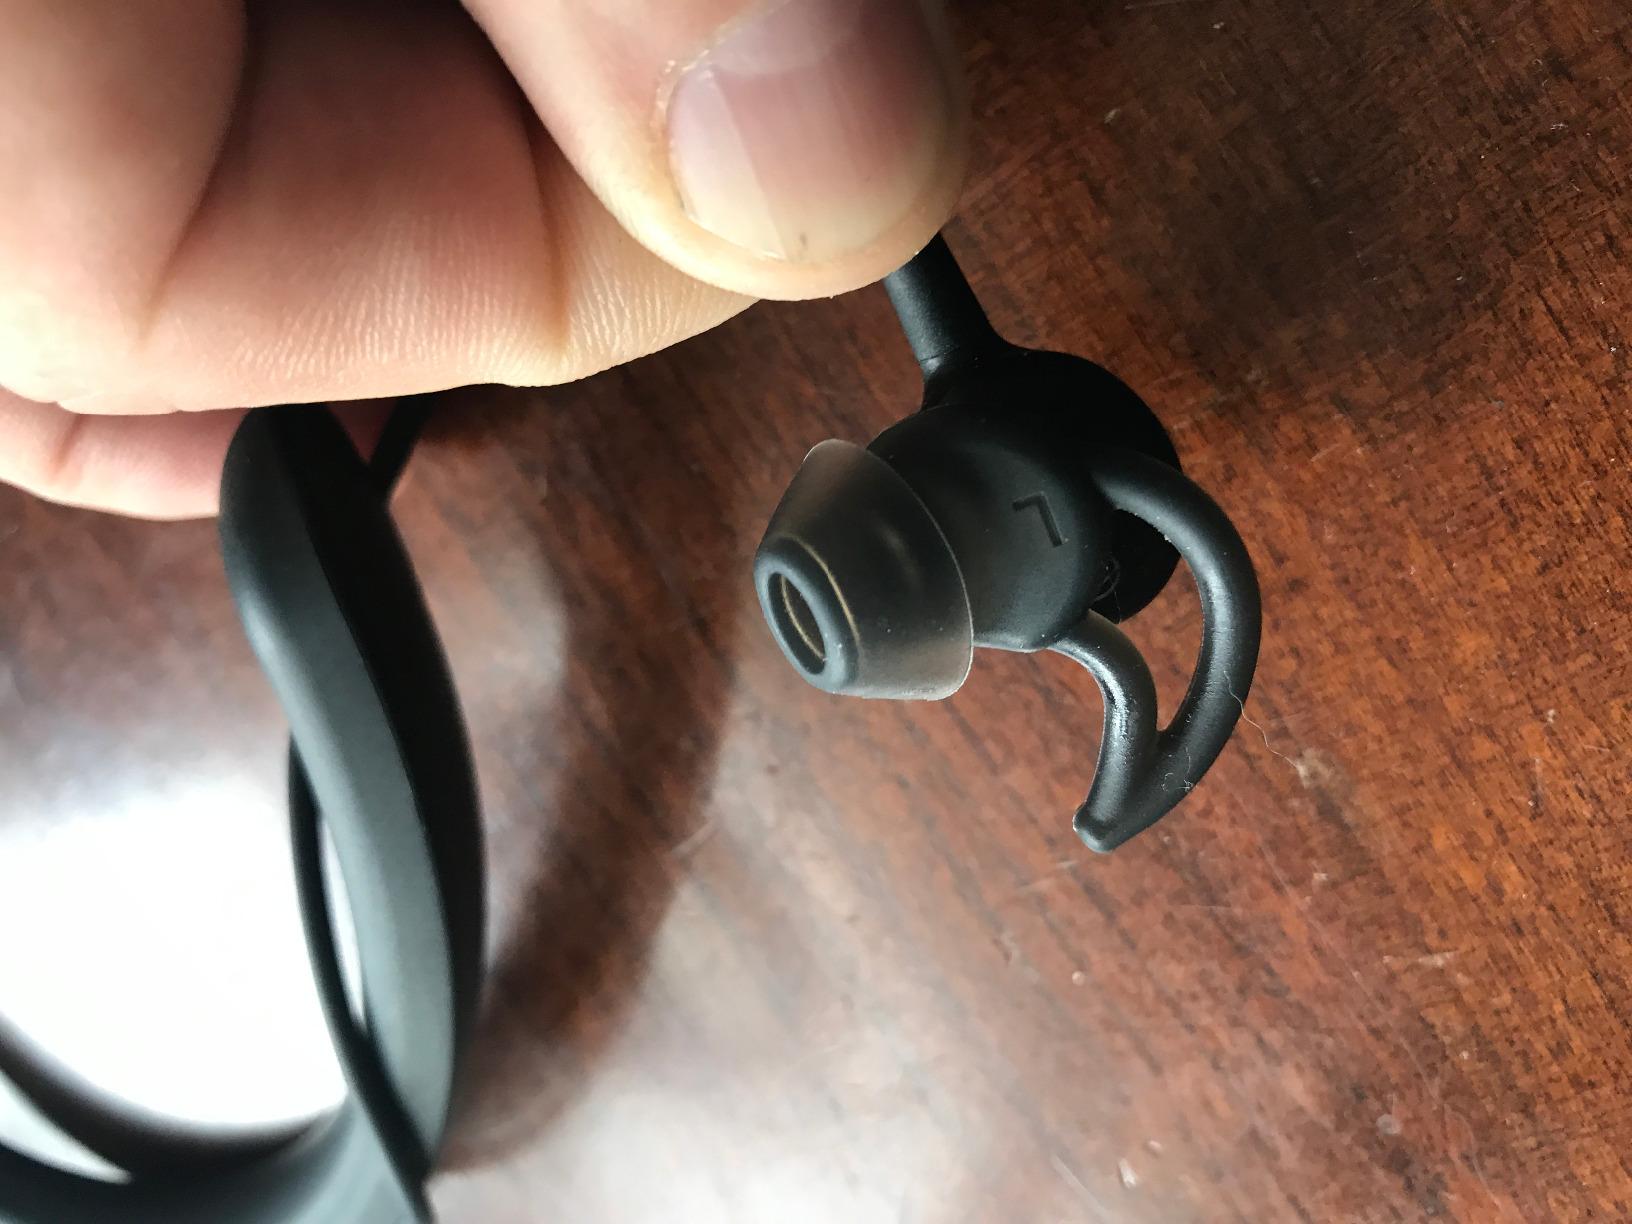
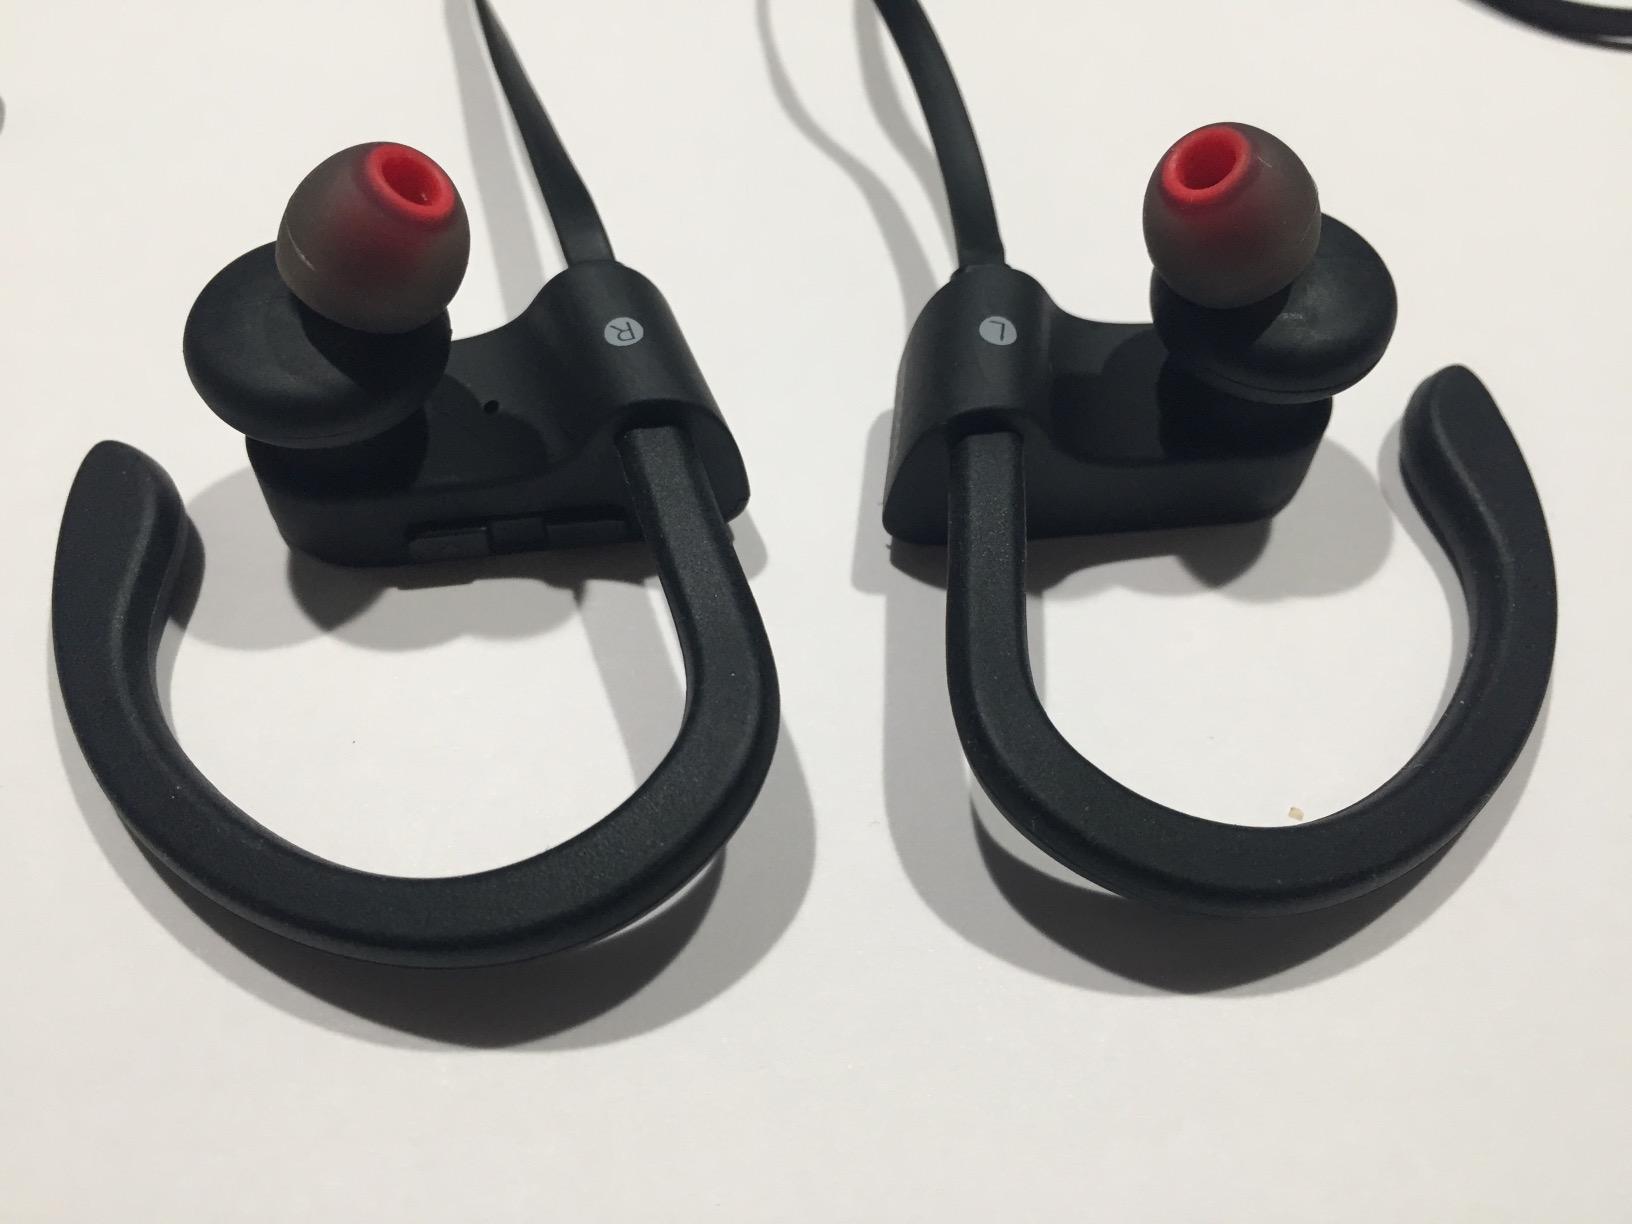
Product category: headphones
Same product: no